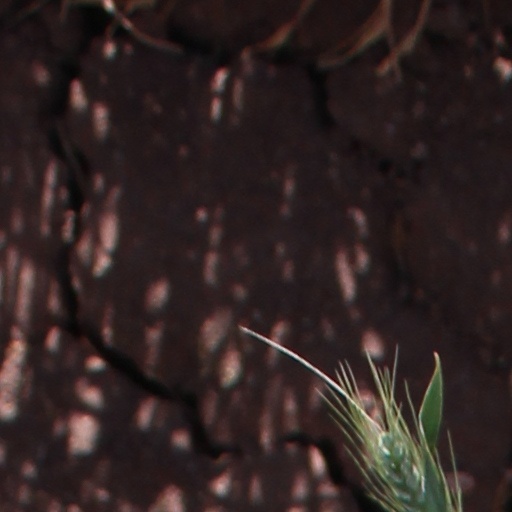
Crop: wheat